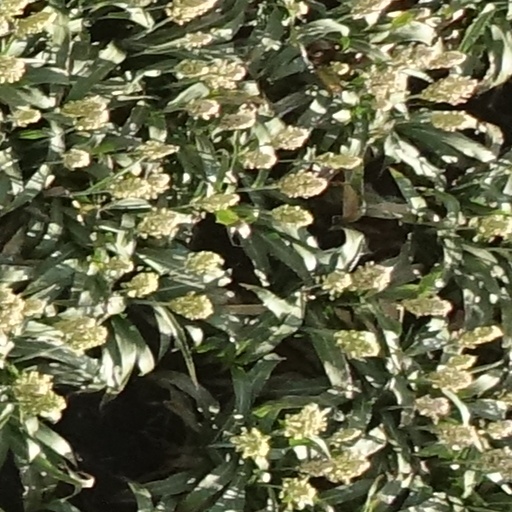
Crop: sorghum